Nam (1986 video game)

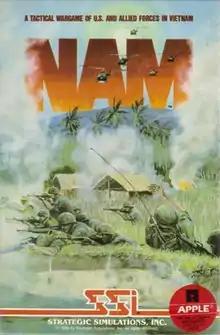

NAM is a computer wargame published in 1986 by Strategic Simulations for the Apple II, Atari 8-bit computers, and Commodore 64.